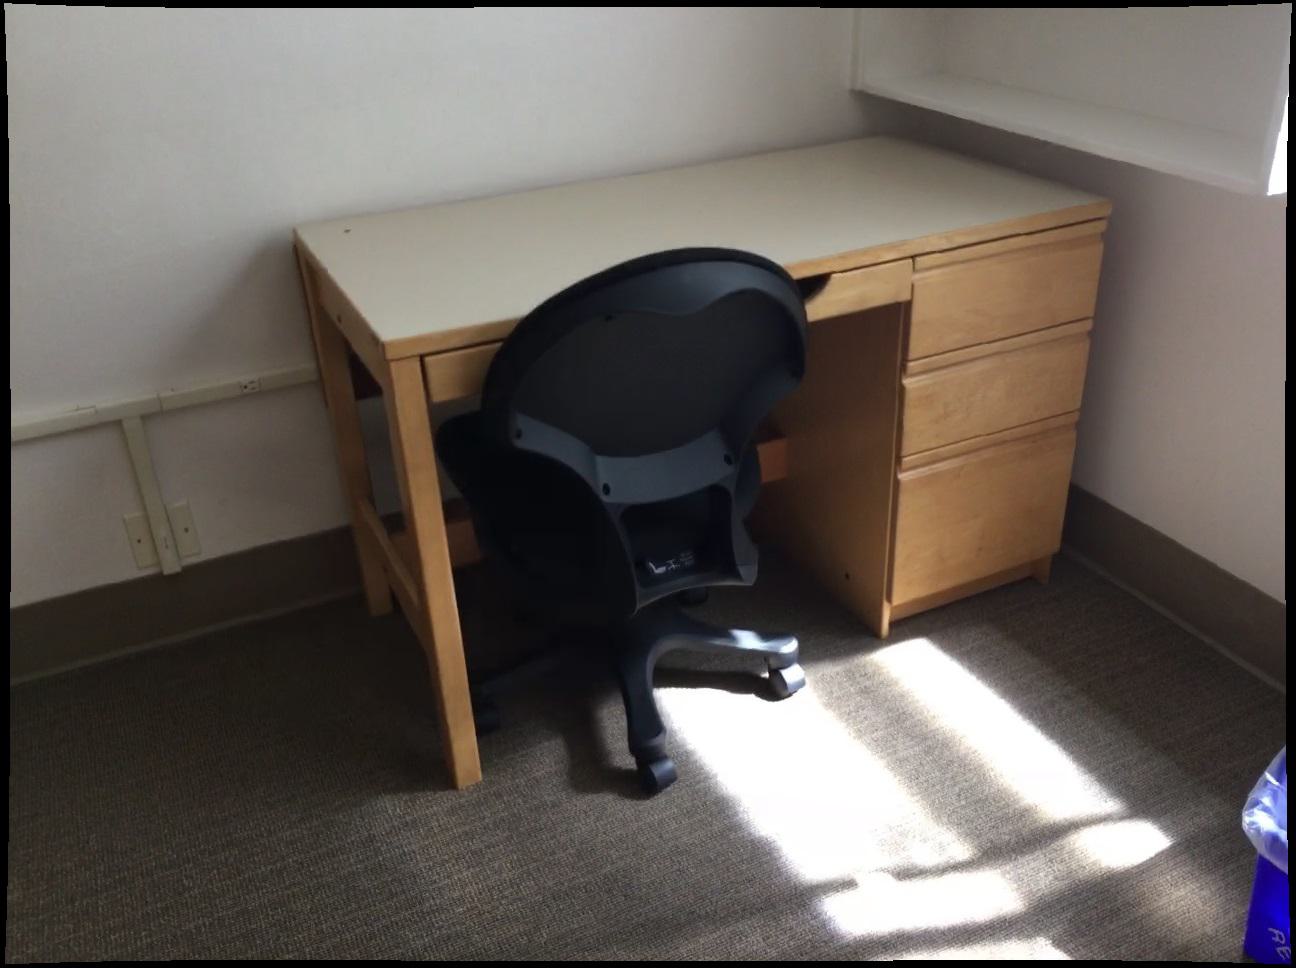
Question: Is the desk above the shelf from the second object's perspective? Final answer should be yes or no.
Answer: No